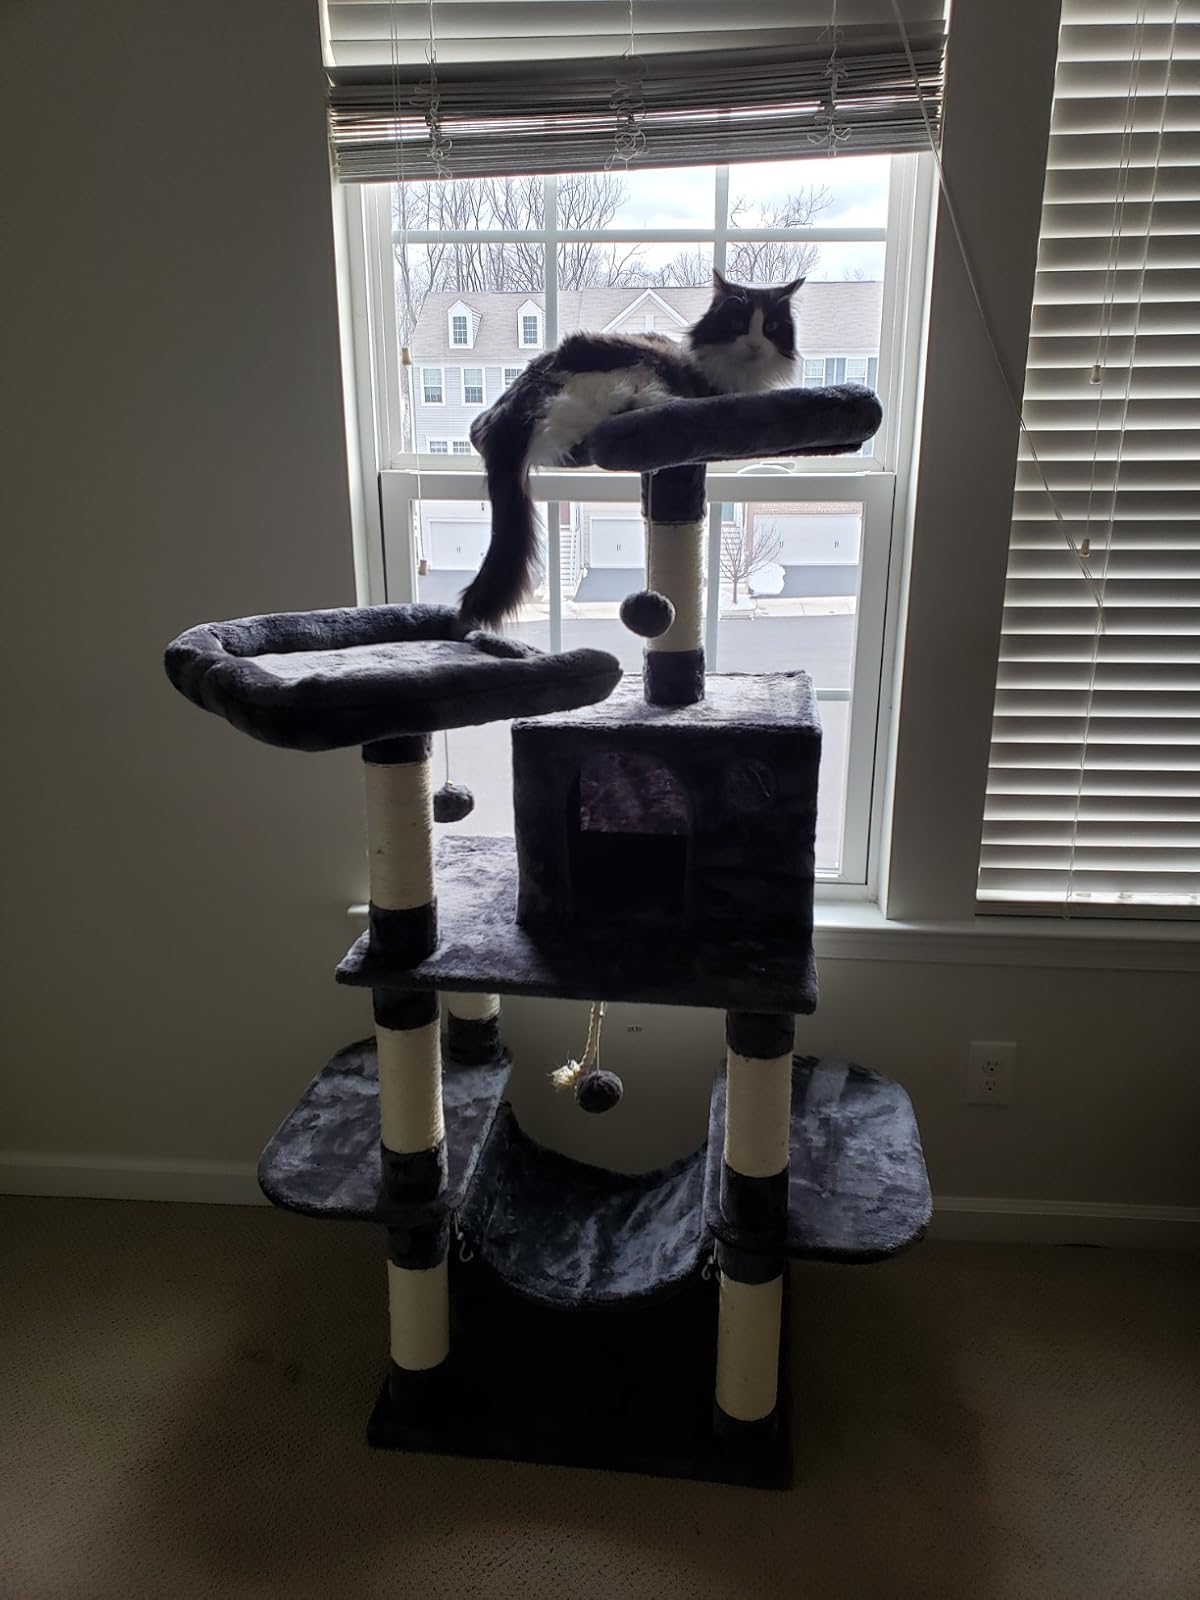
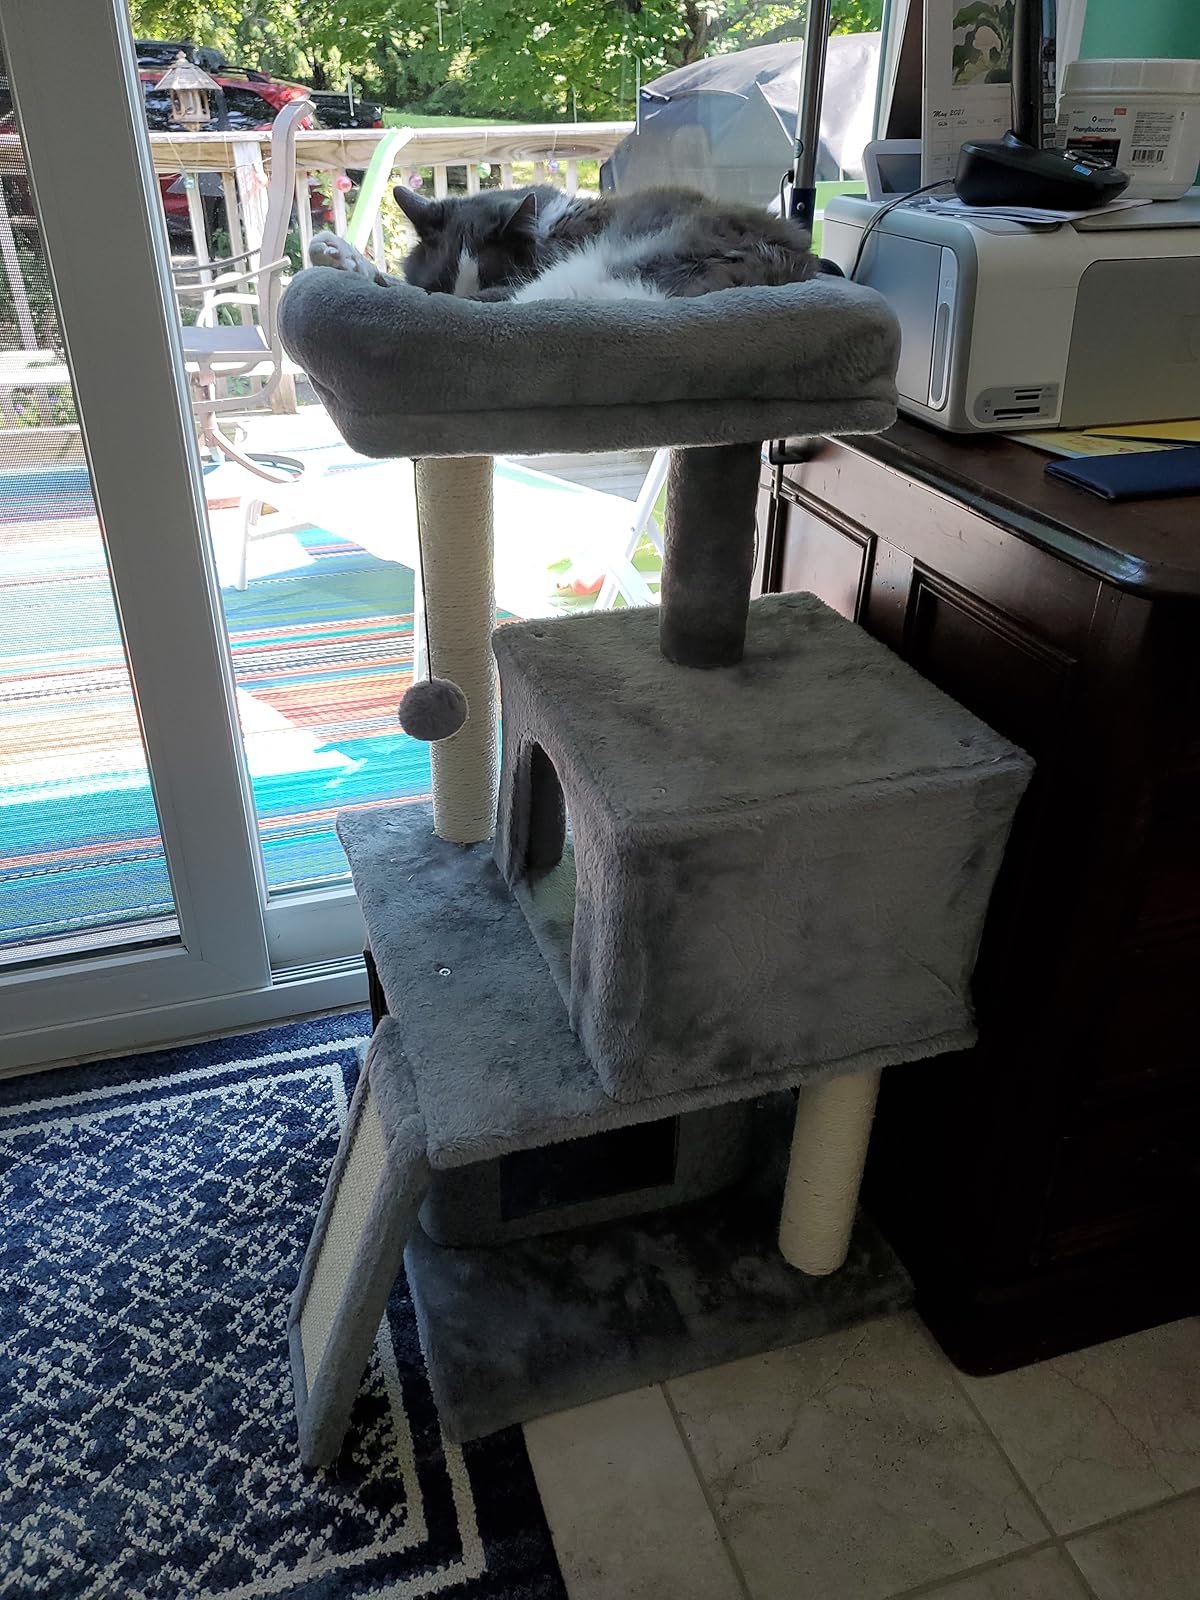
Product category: items_cat tree
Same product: no